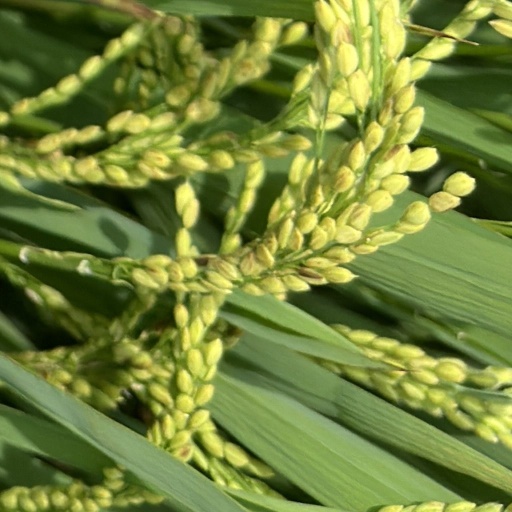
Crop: rice